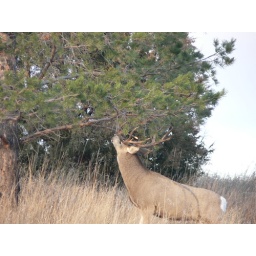
This deer lives near the library and hangs out beside the building for most of the day with his harem